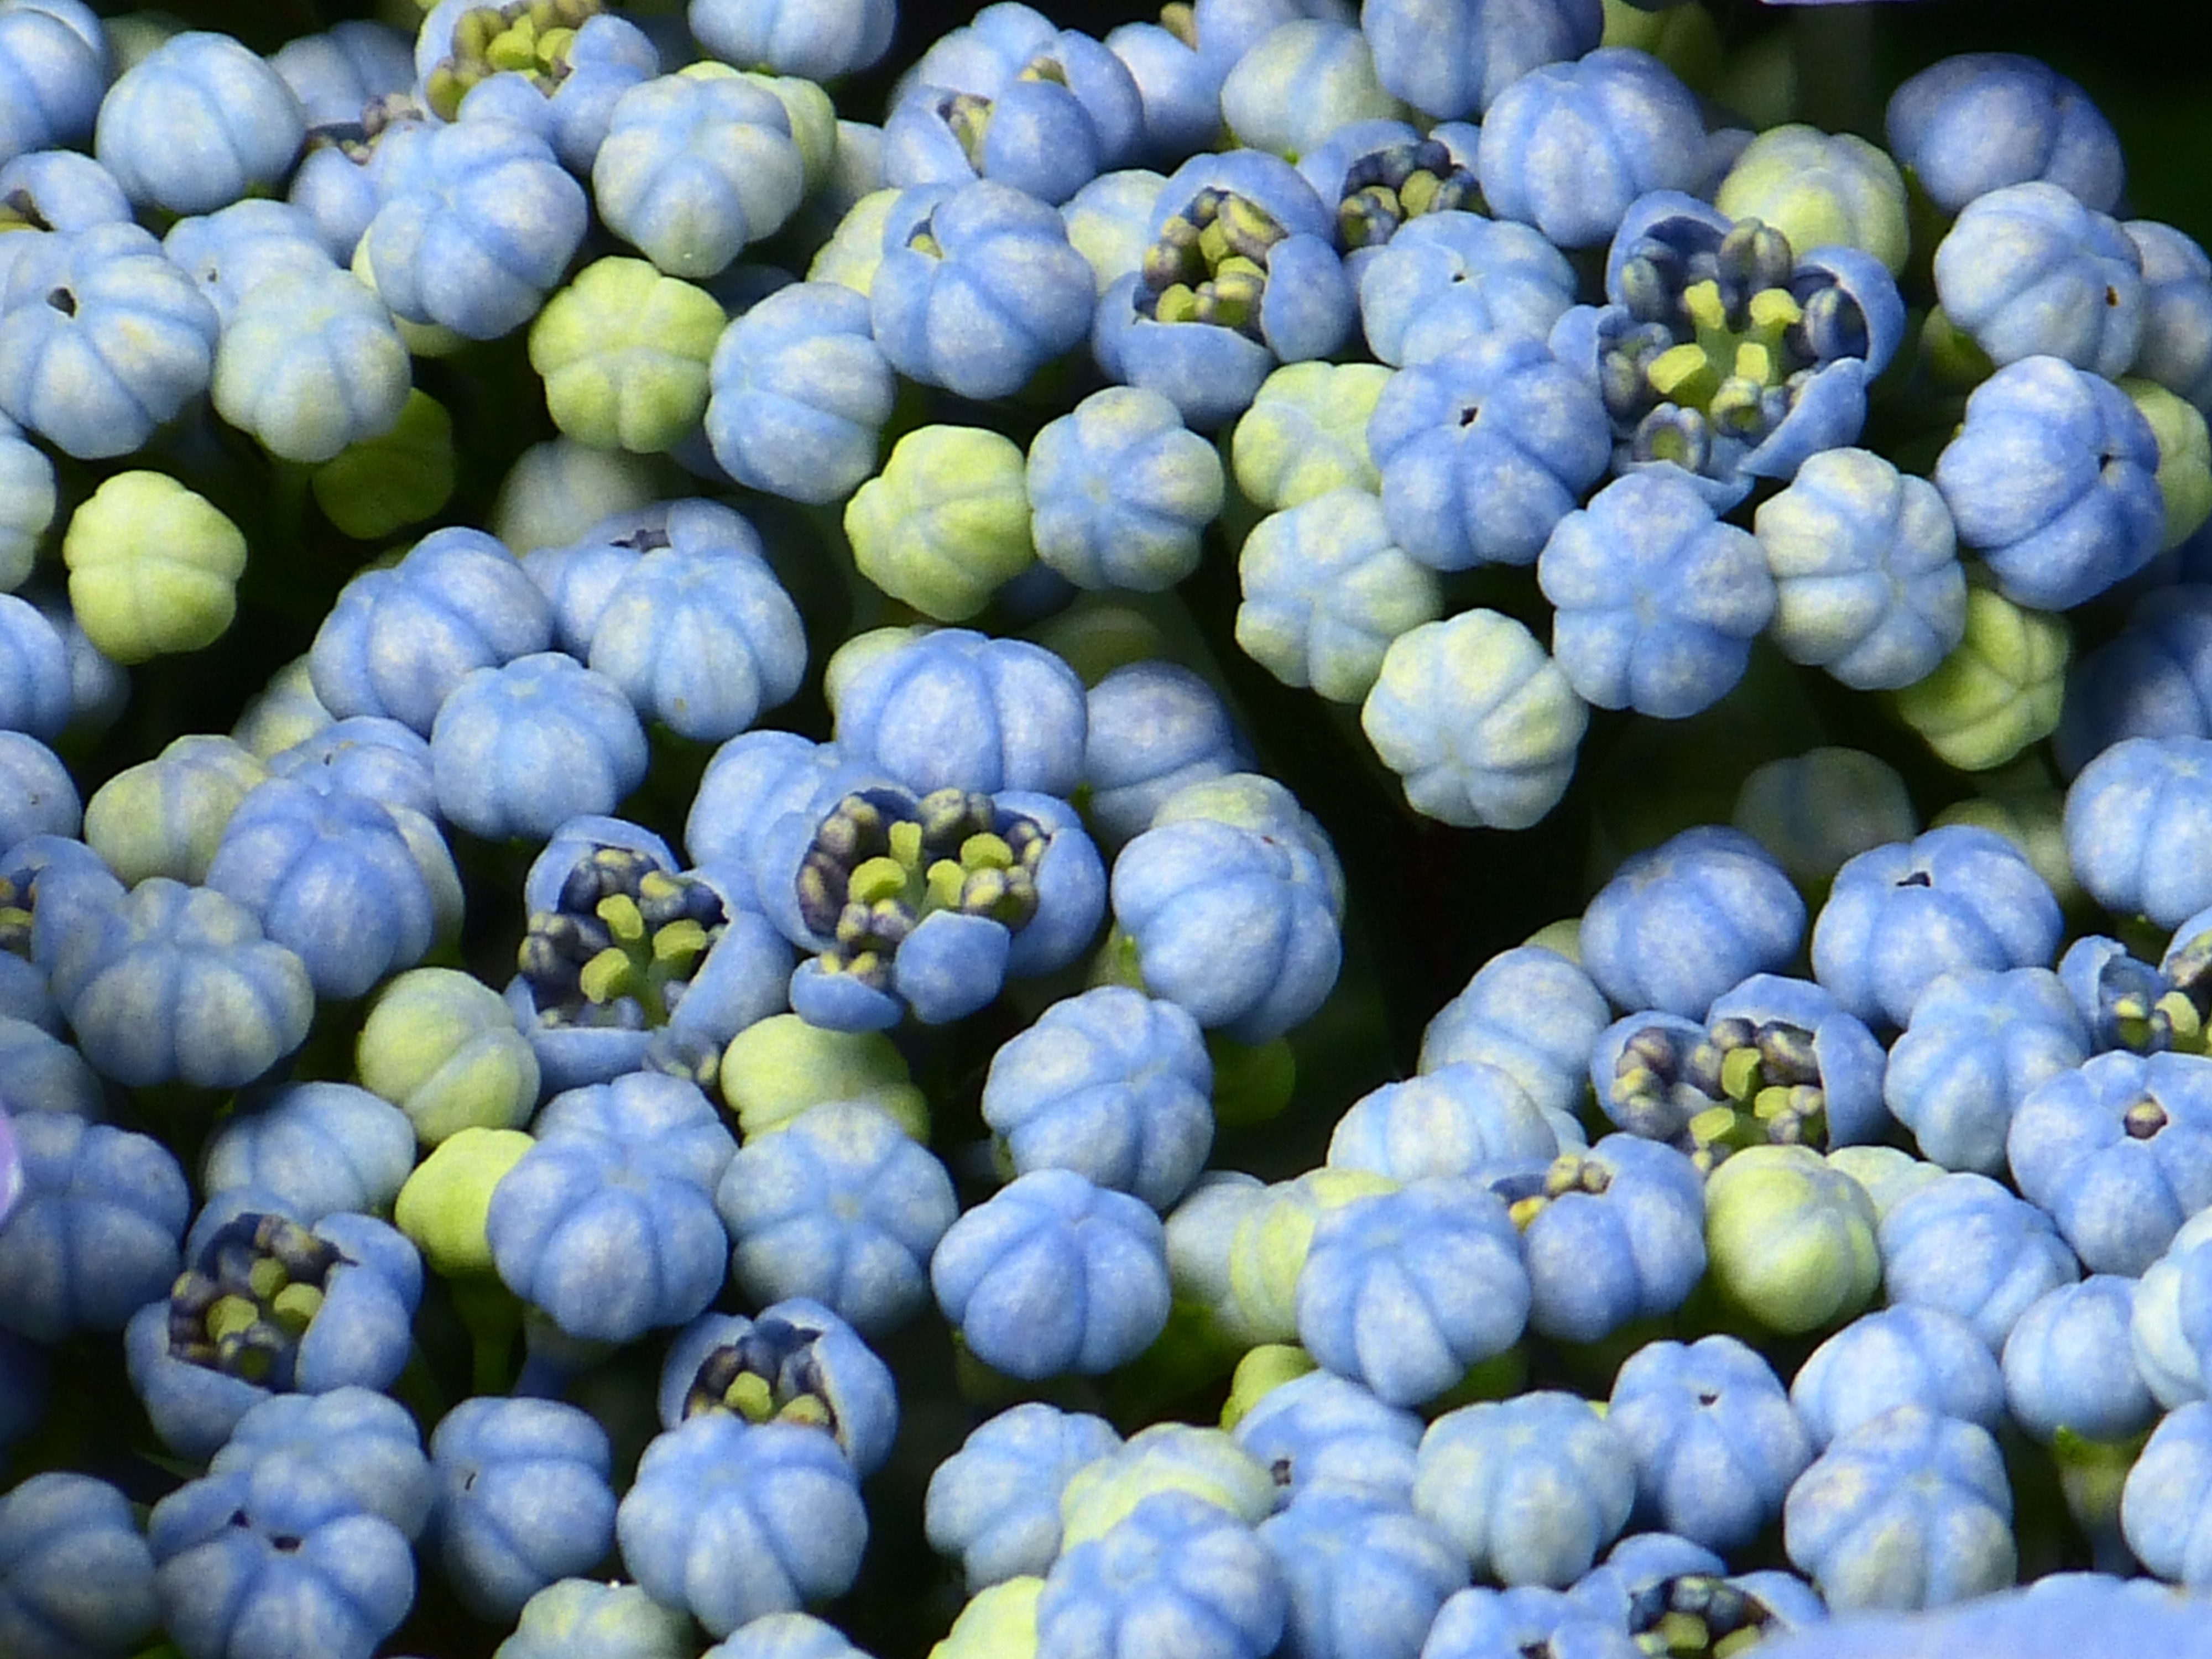
plant, fruit, berry, flower, food, produce, macro, blue, close, flora, hydrangea, beautiful, bud, ornamental shrub, flowering plant, greenhouse hydrangea, hydrangea macrophylla, hydrangeaceae, bilberry, flower buds, damson, land plant, bale stock